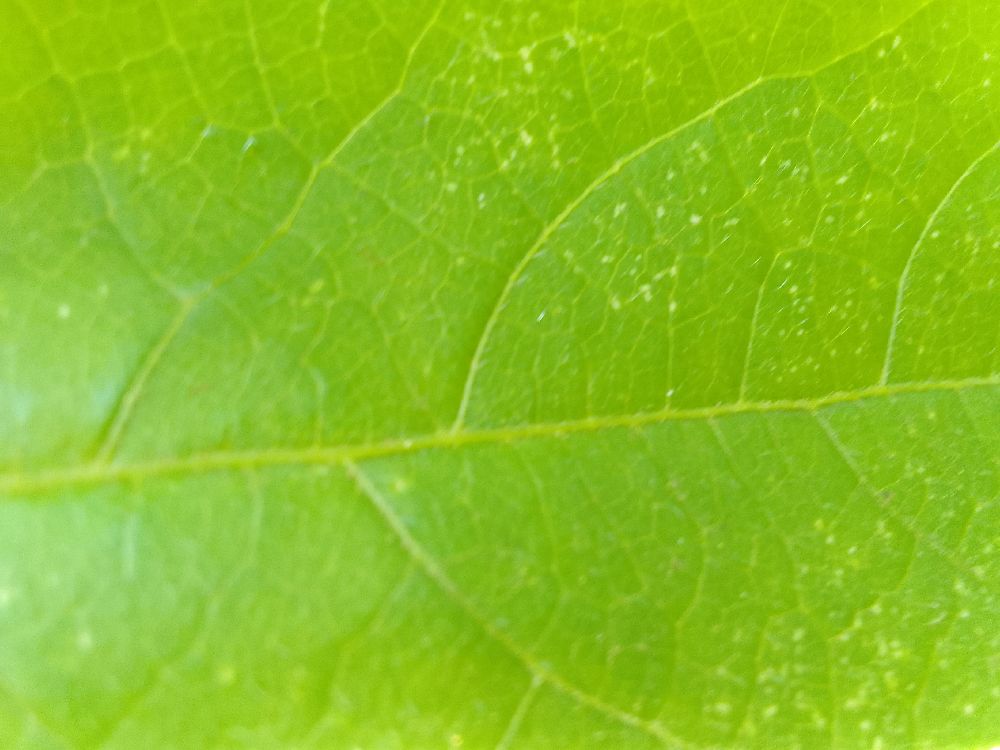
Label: healthy